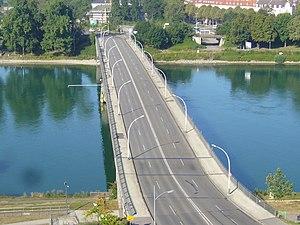
Pont de l'Europe depuis Kehl vers Strasbourg
Le pont de l'Europe de Strasbourg - Kehl est un pont routier frontalier entre l'Allemagne et la France au-dessus du Rhin. Il s'agit d'un pont routier à quatre voies qui permet, de part et d'autre des voies routières, le passage des piétons et des cyclistes. Il s'agit du seul pont routier reliant Strasbourg à Kehl et il était jusqu'à l'ouverture de la passerelle des Deux Rives en 2004, également le seul passage pour franchir le Rhin pour les piétons et les cyclistes. Le pont actuel date de 1960 et son nom est le symbole de la réconciliation franco-allemande au lendemain de la Seconde Guerre mondiale.